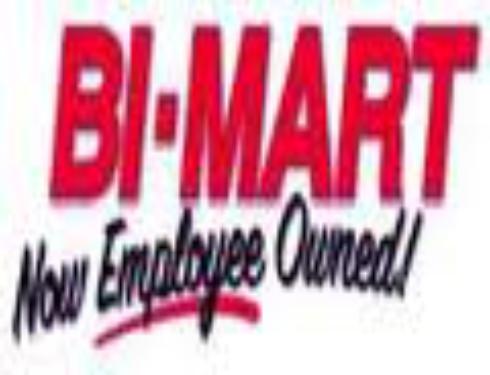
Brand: Bi-Mart
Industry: Transportation